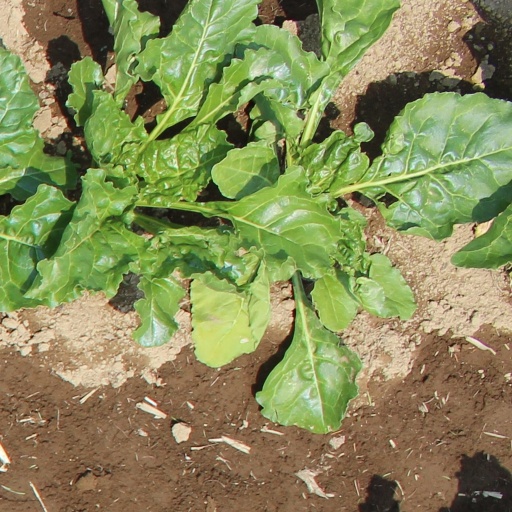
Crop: sugar beet